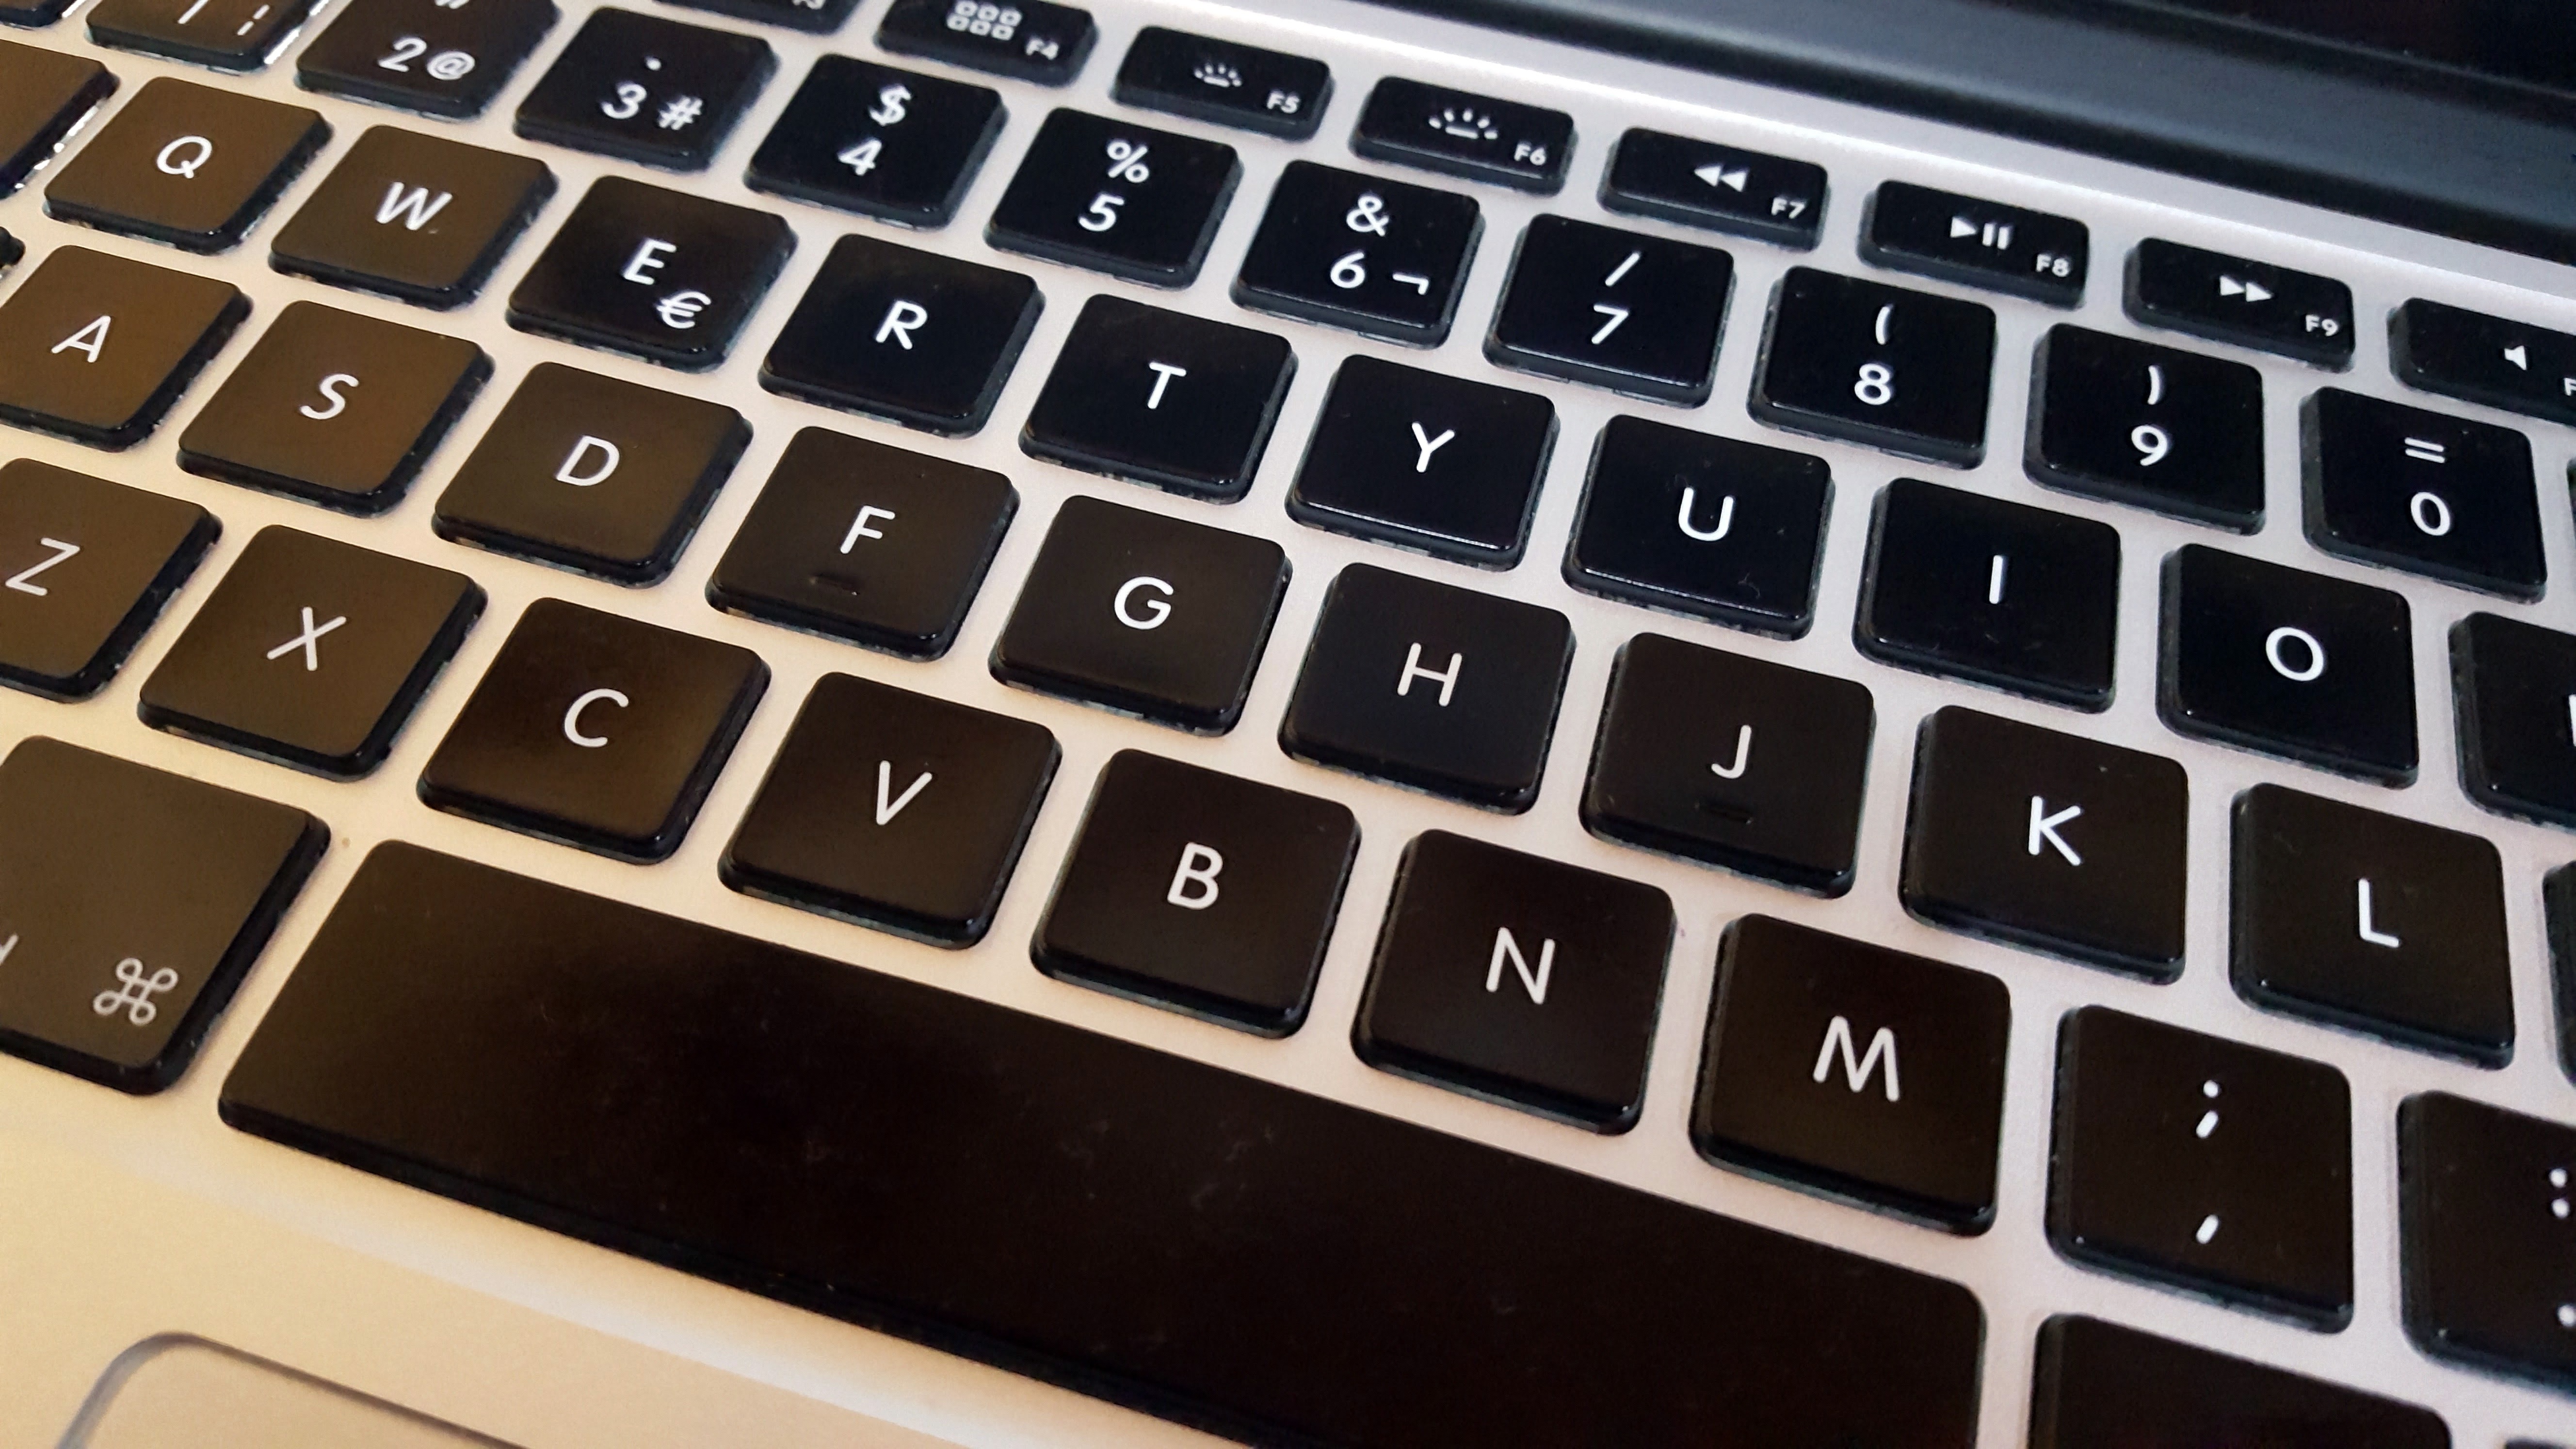
laptop, computer, macbook, mac, keyboard, technology, number, font, keys, multimedia, lyrics, computing, computer keyboard, electronic device, musical keyboard, electronic instrument, electronic keyboard